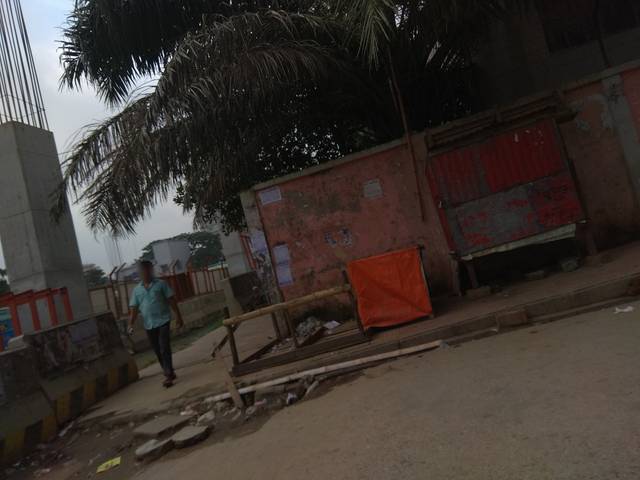
Region: Bangladesh
Coordinates: 23.809, 90.368